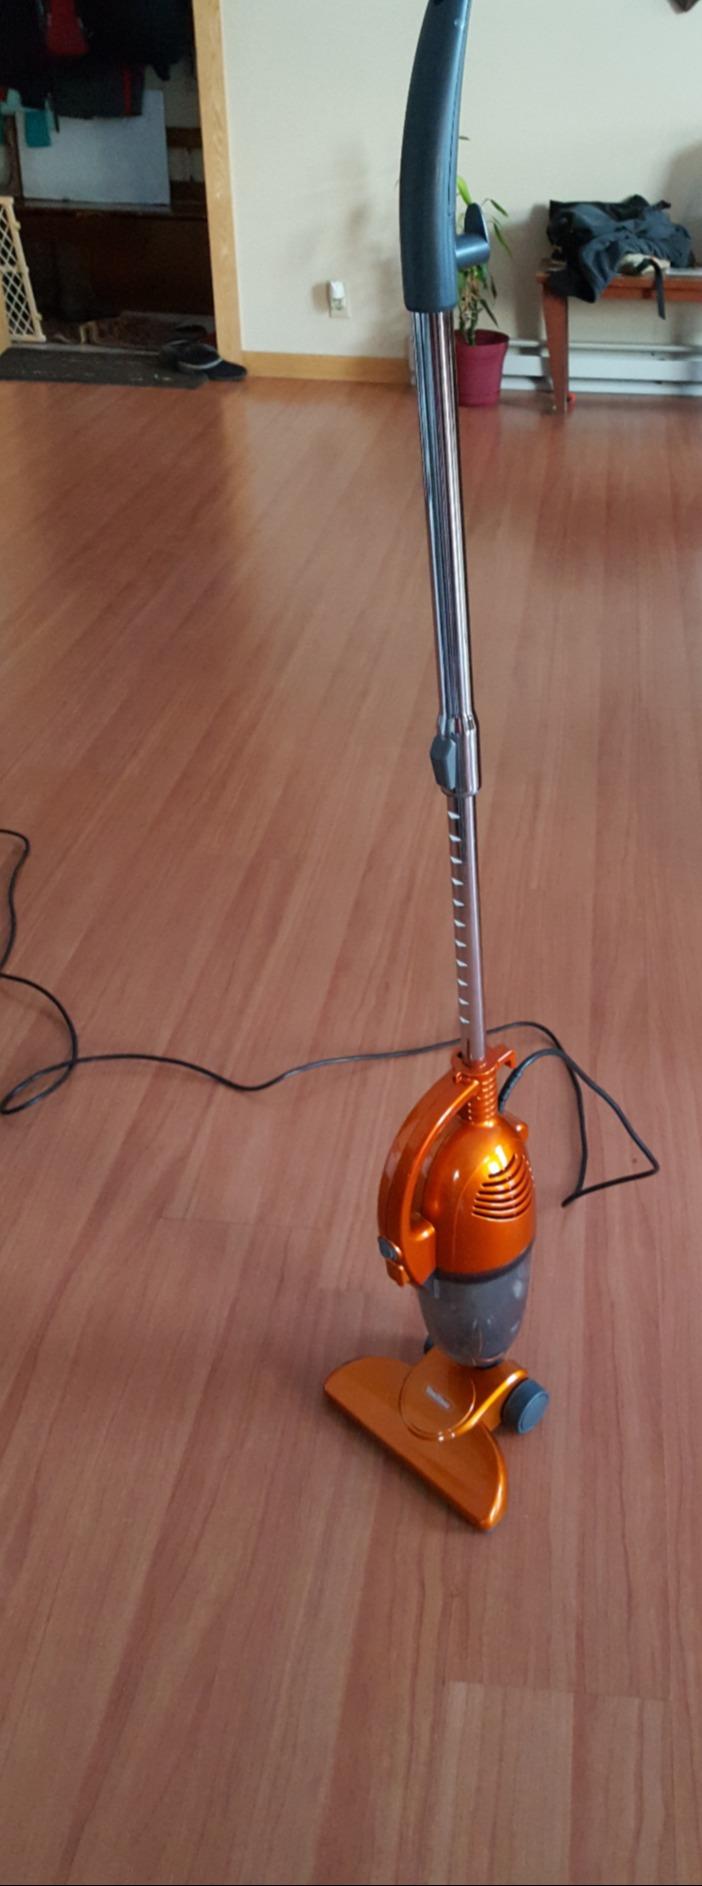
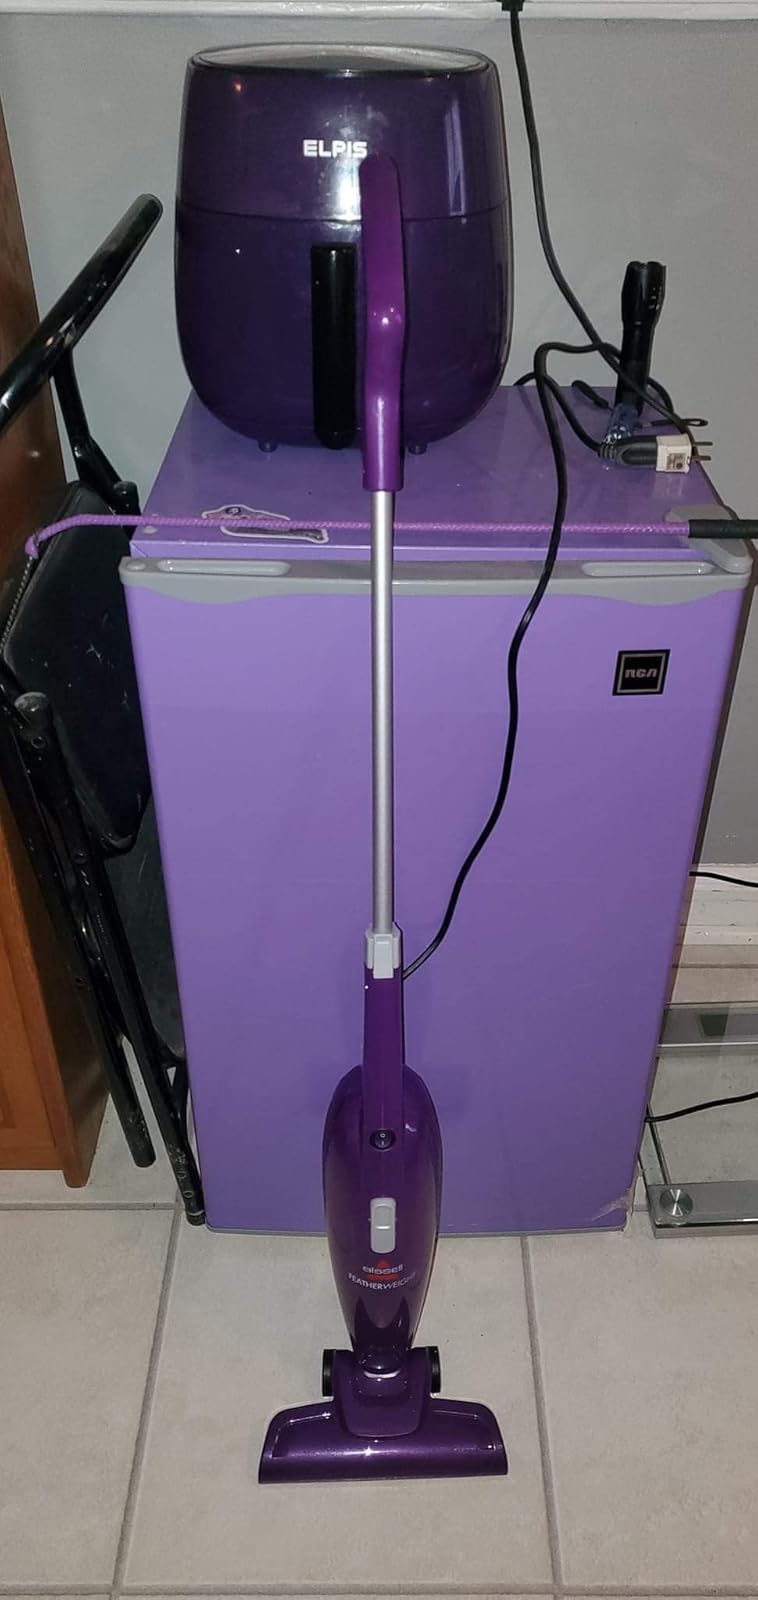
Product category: items_vacuum
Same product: no